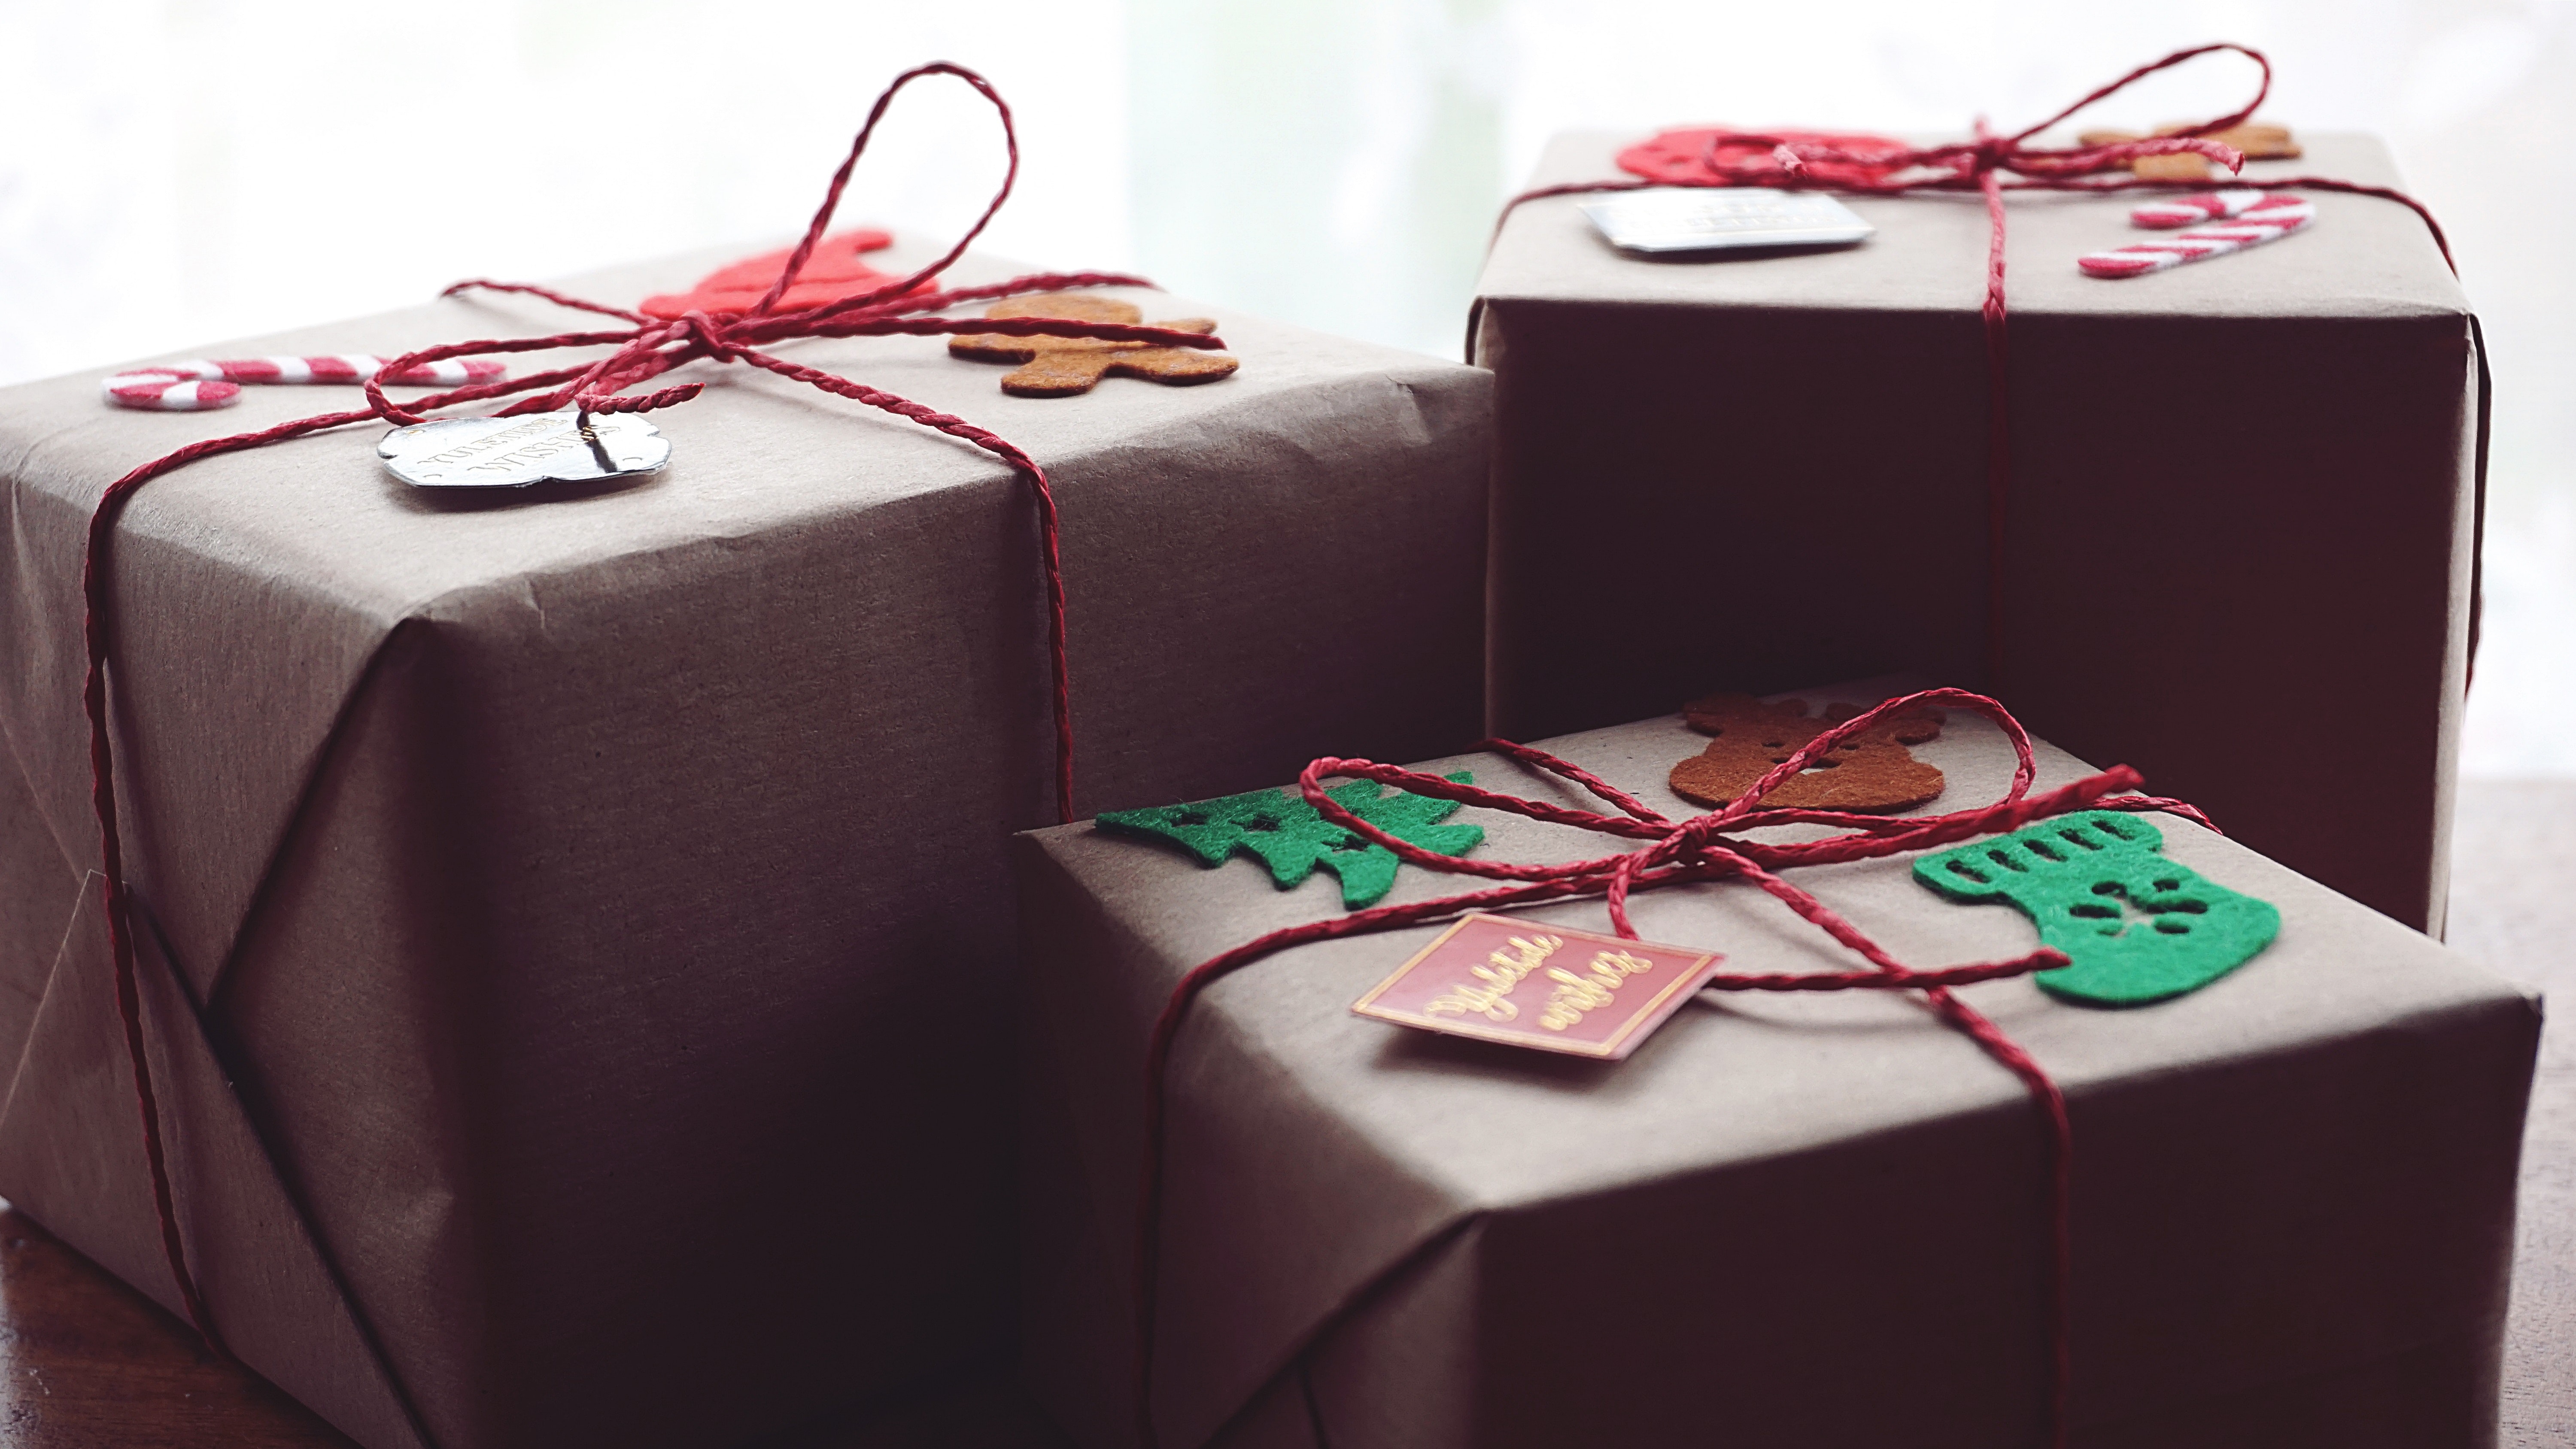
present, gift wrapping, wedding favors, party favor, christmas, ribbon, box, food, dessert, baked goods, packaging and labeling